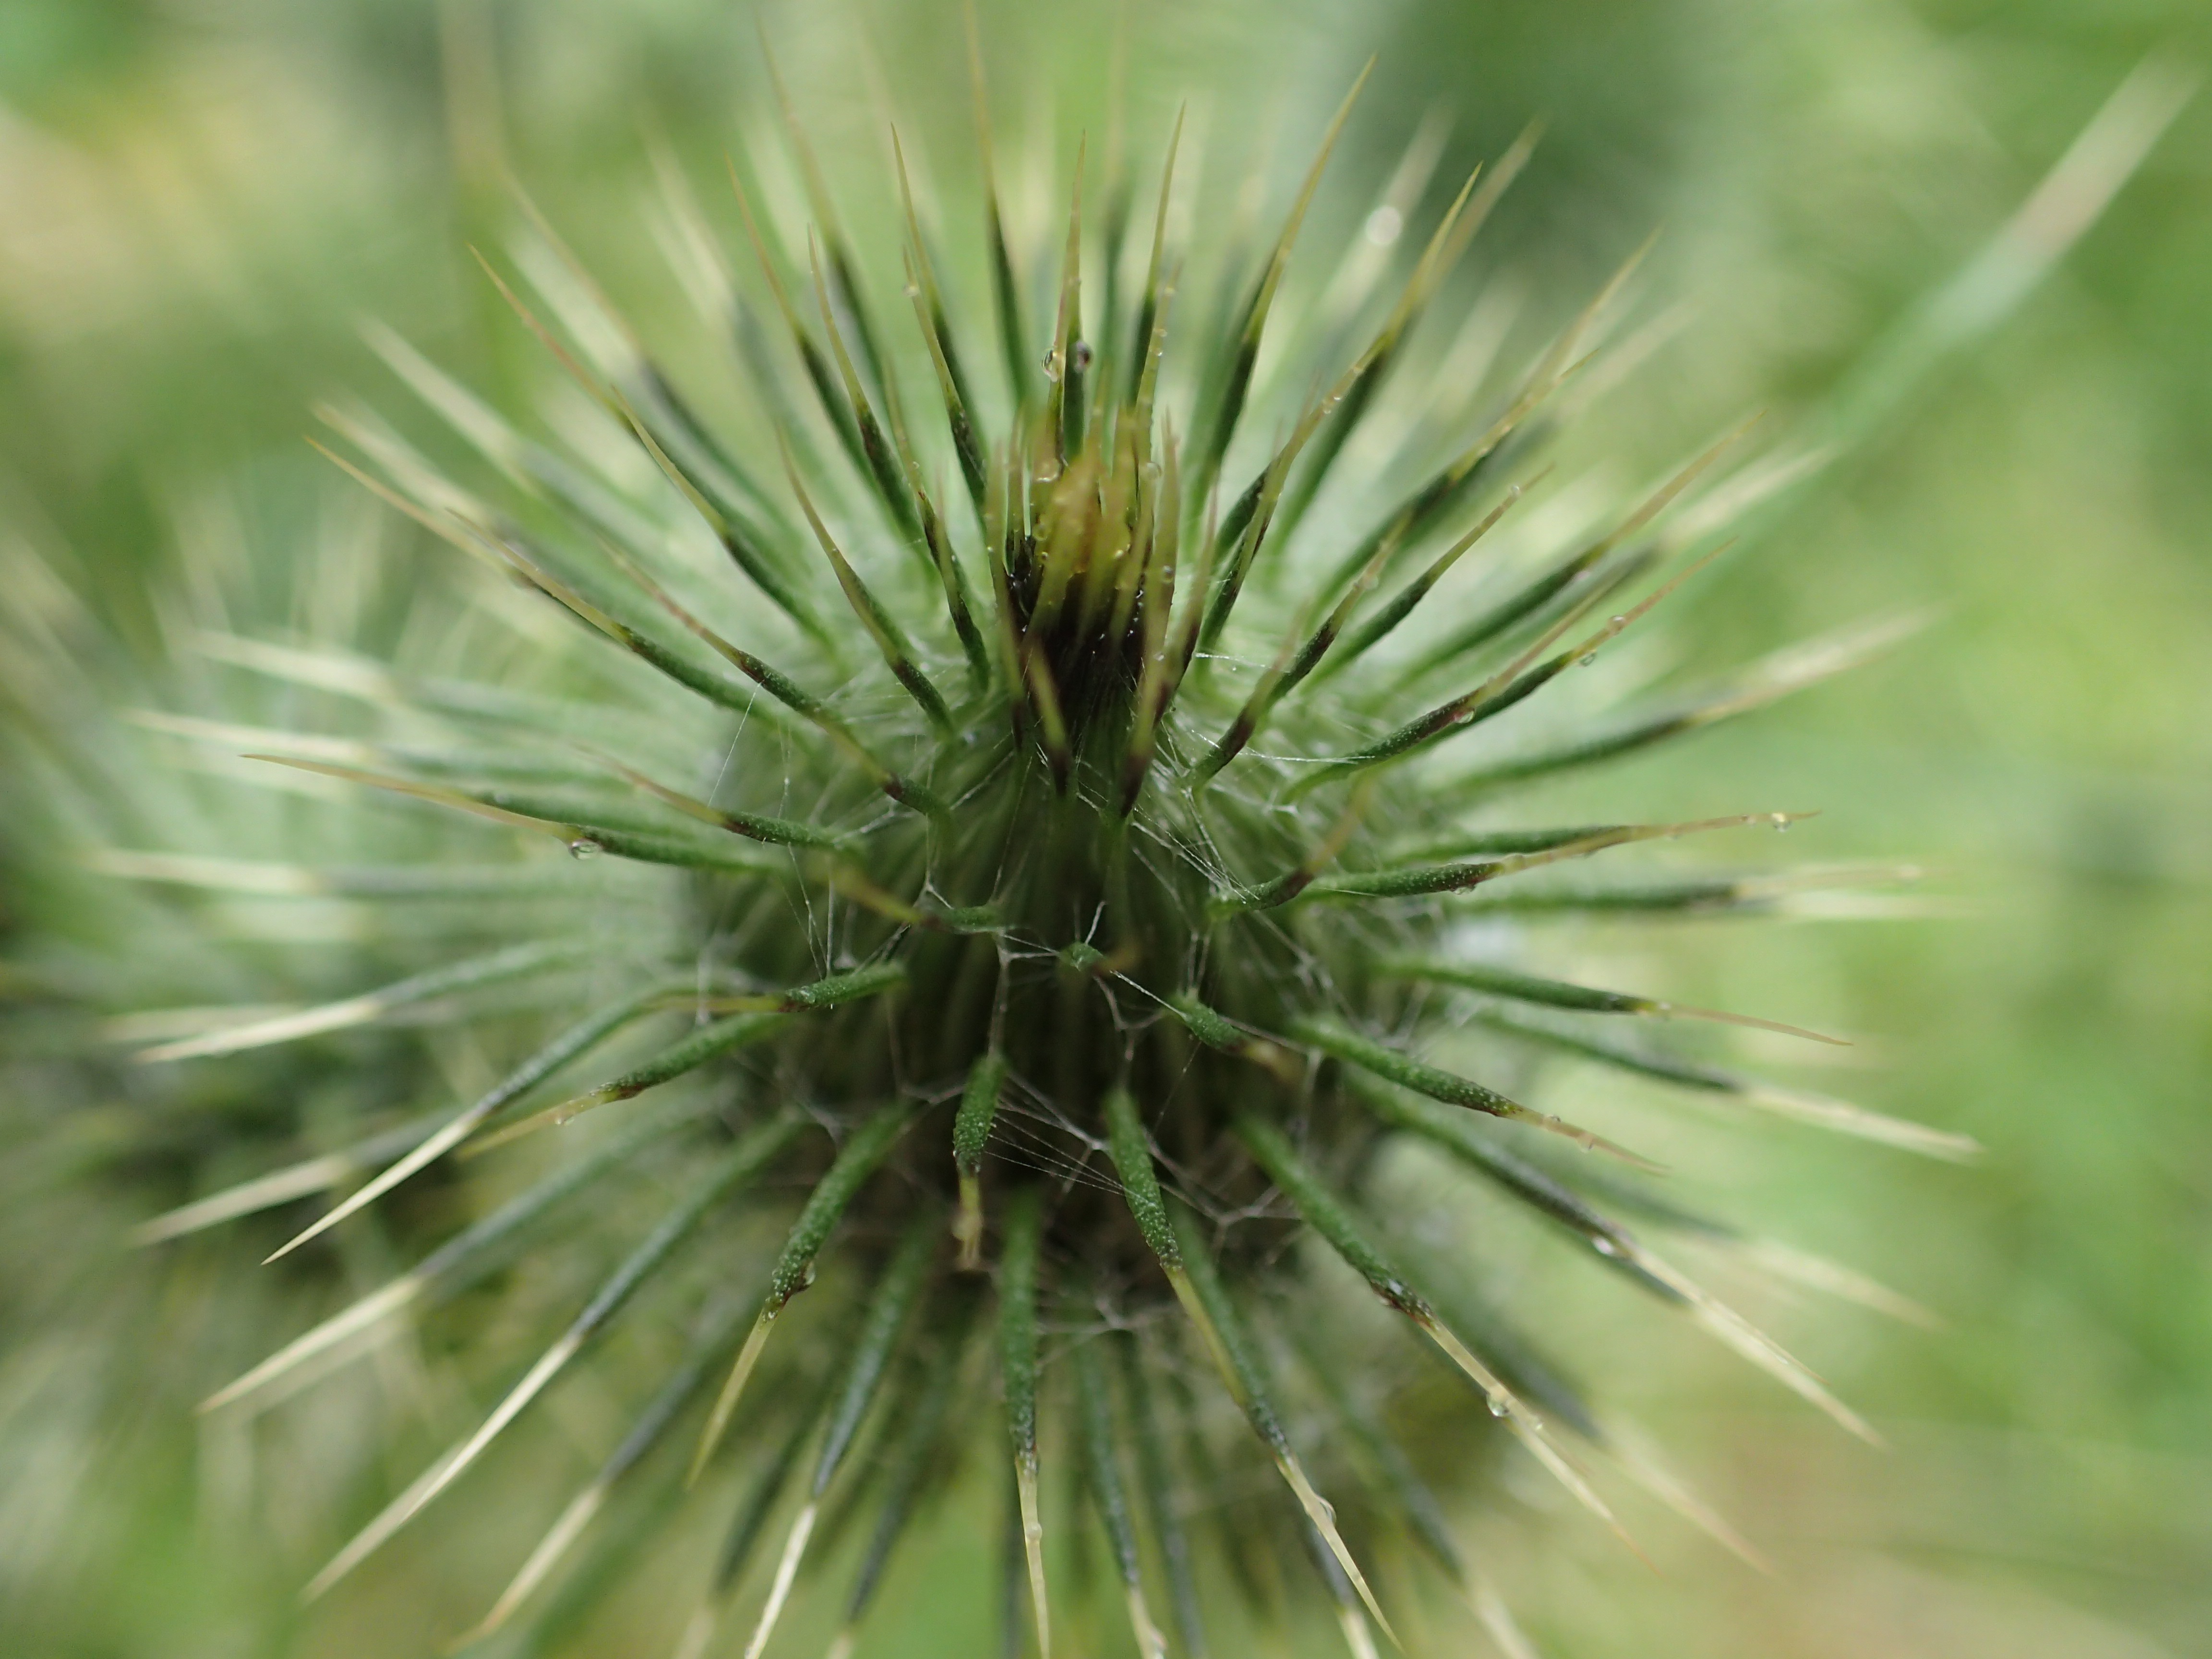
nature, grass, branch, plant, photography, flower, green, botany, flora, wildflower, close up, thorns, thistle, macro photography, flowering plant, daisy family, grass family, plant stem, land plant, thorns spines and prickles